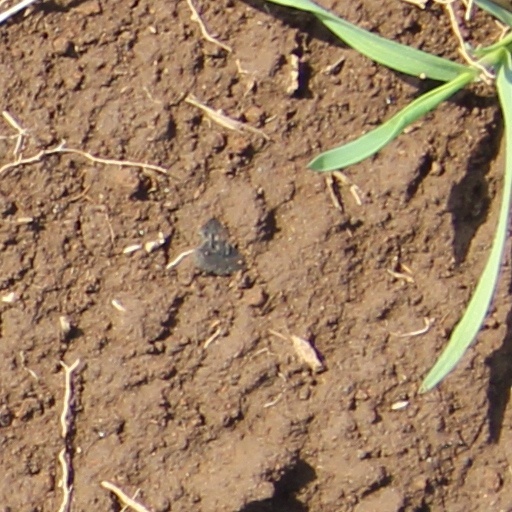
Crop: wheat